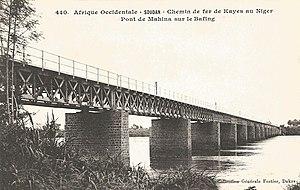
François-Edmond Fortier, Pont de Mahina sur le Bafing. Afrique Occidentale - Soudan - Chemin de fer de Kayes au Niger.
Mahina est situé à 6 km de Bafoulabe, tous deux sur la rive gauche du fleuve Bafing.
Le Bafing est une rivière de la Guinée et du Mali qui conflue avec le Bakoye pour donner naissance au fleuve Sénégal.